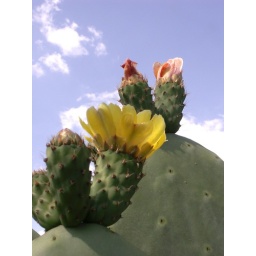
The church near our post office has a cactus garden, and the prickly pears are in bloom.